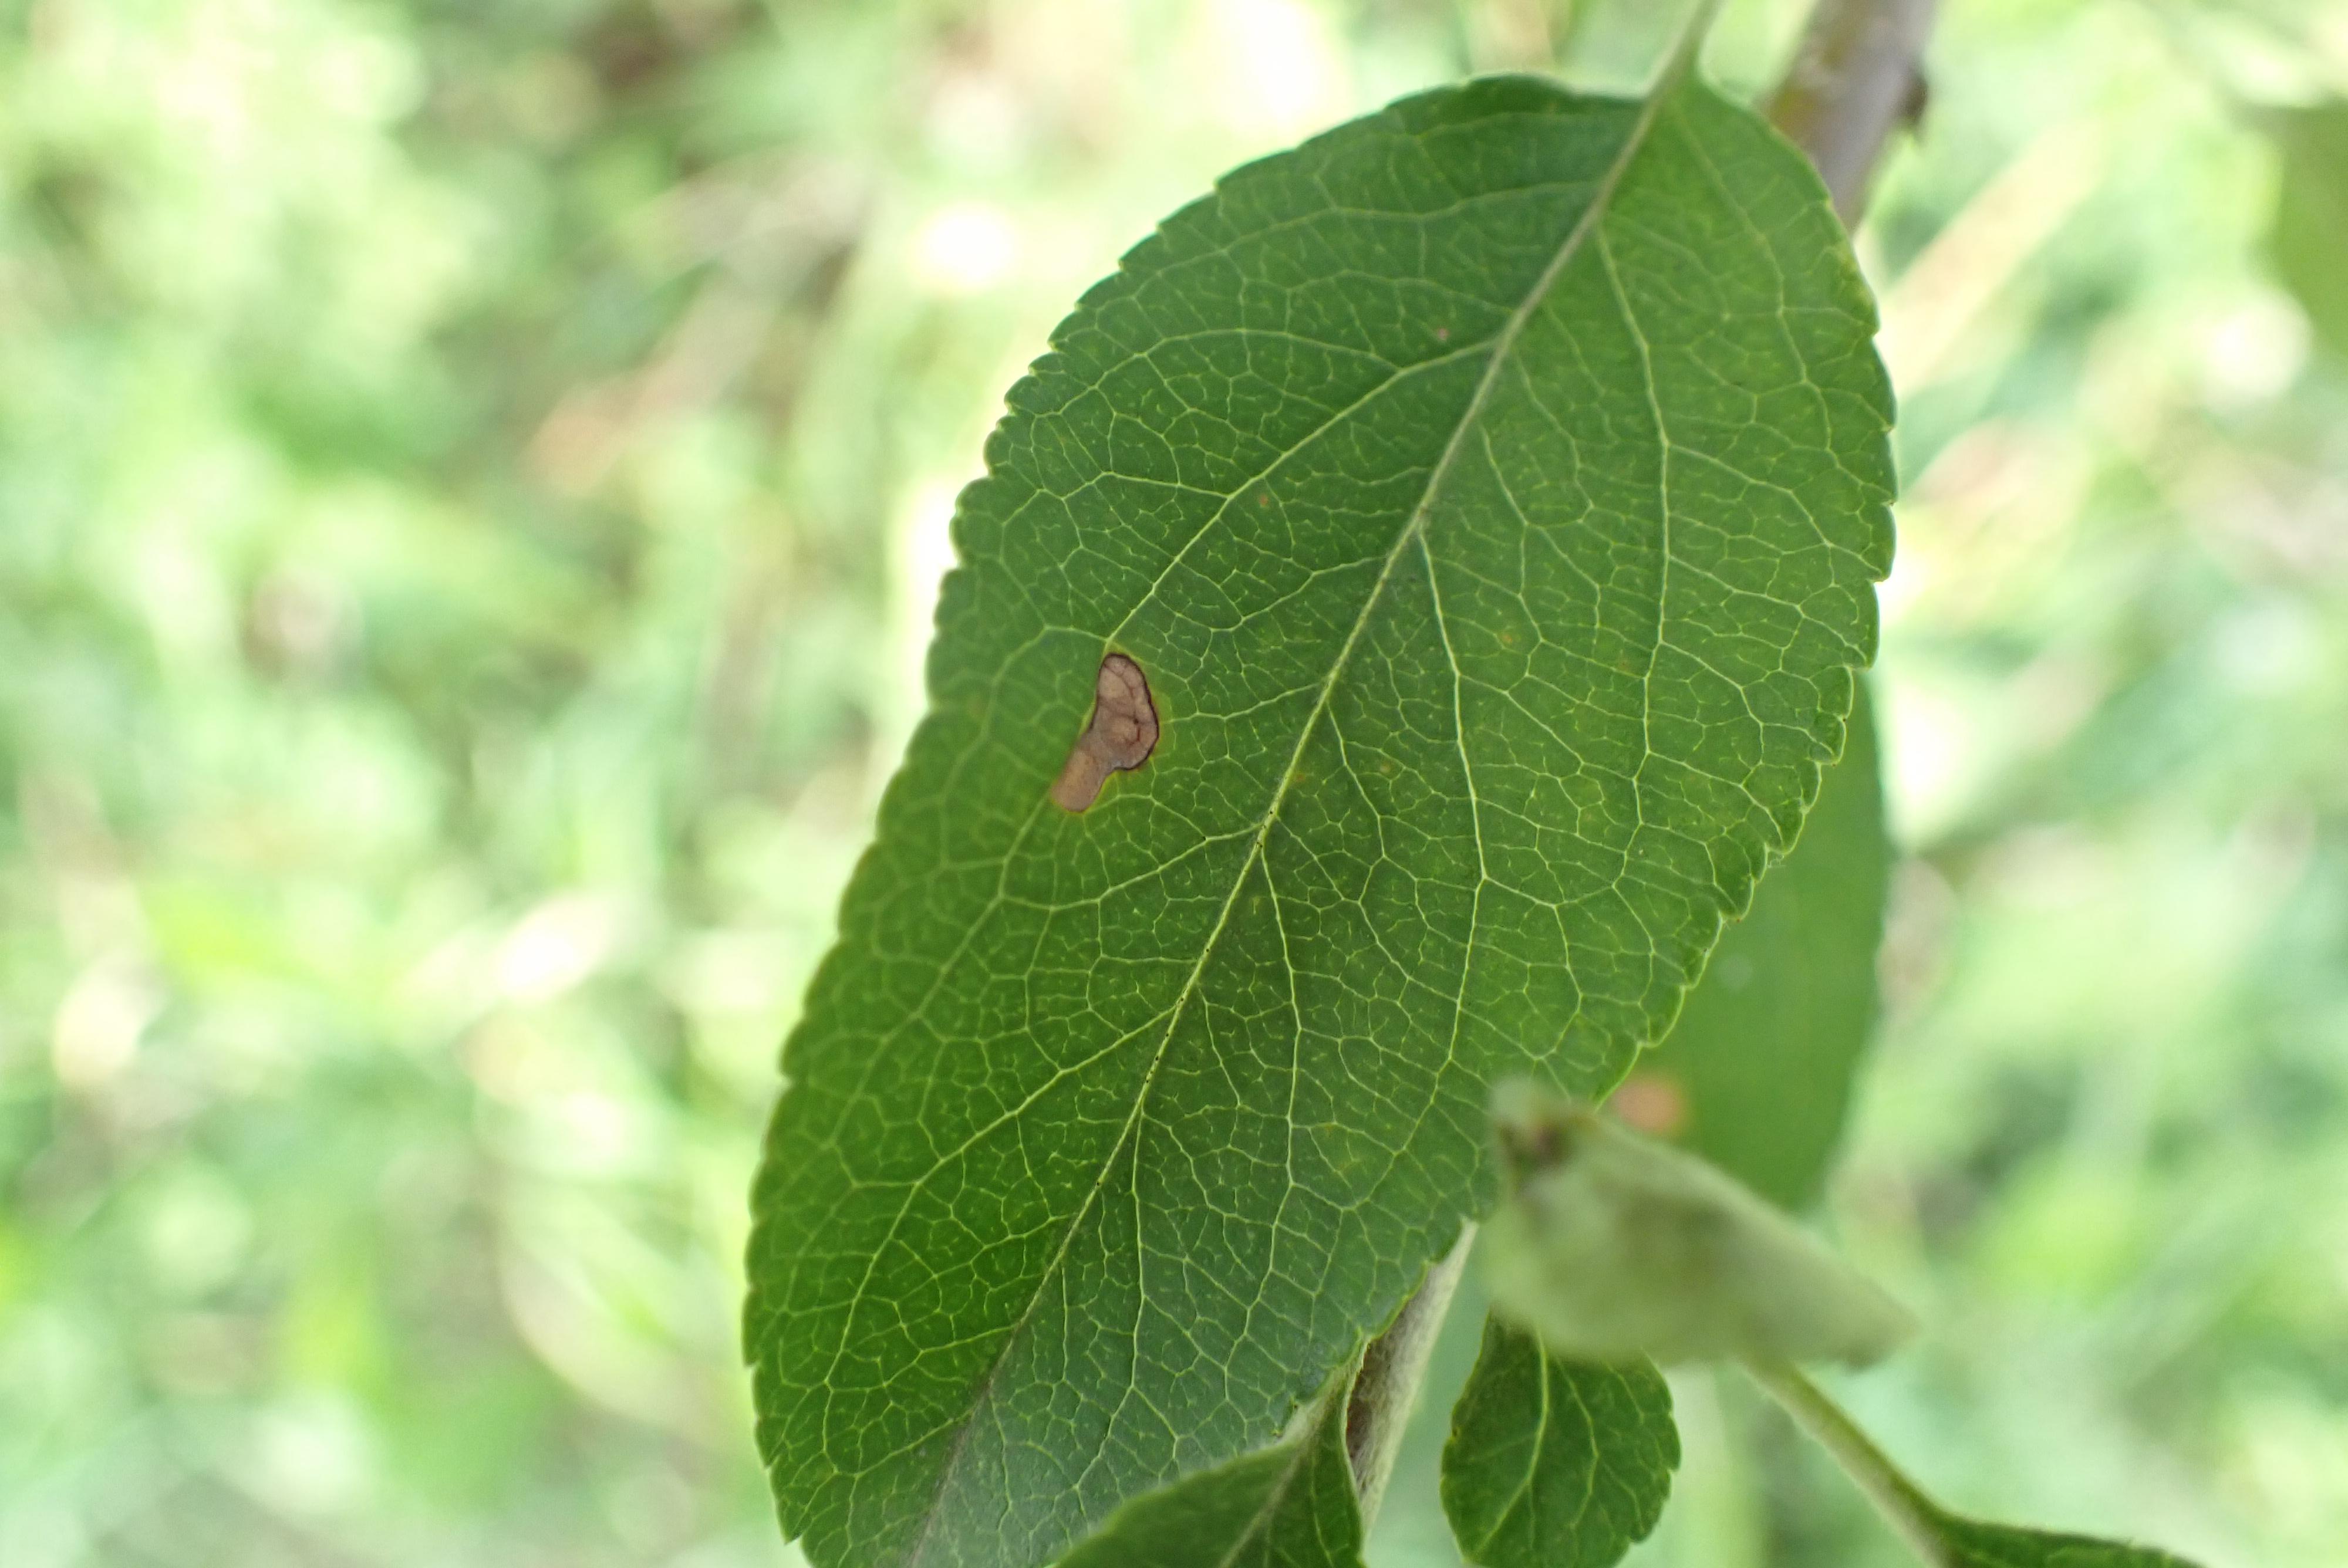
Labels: frog_eye_leaf_spot